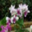
Label: orchid